New South Wales Hall of Champions

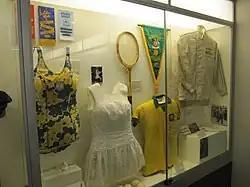
Part of the collection

The New South Wales Hall of Champions is a museum at Australia Avenue, Sydney Olympic Park, New South Wales, Australia. The property is owned by State Sports Centre Trust (State Government). The museum's collection was added to the New South Wales State Heritage Register on 2 April 1999.